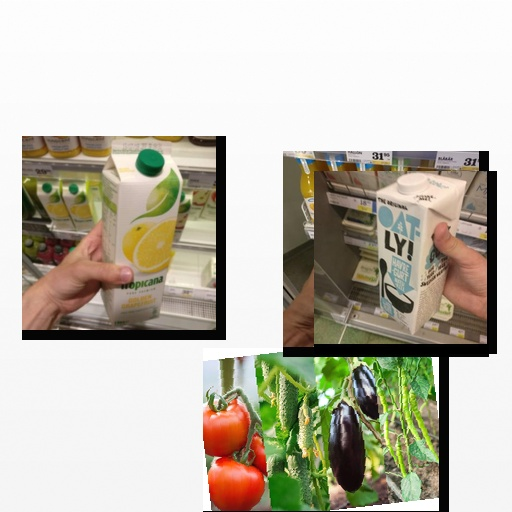
Food items: oatghurt, eggplant, mandarin_juice, grapefruit_juice